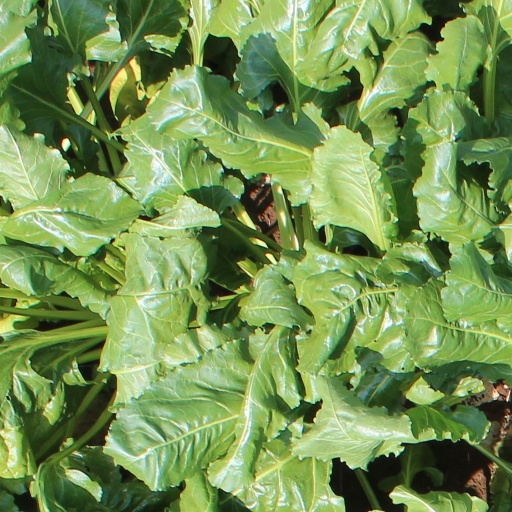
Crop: sugar beet